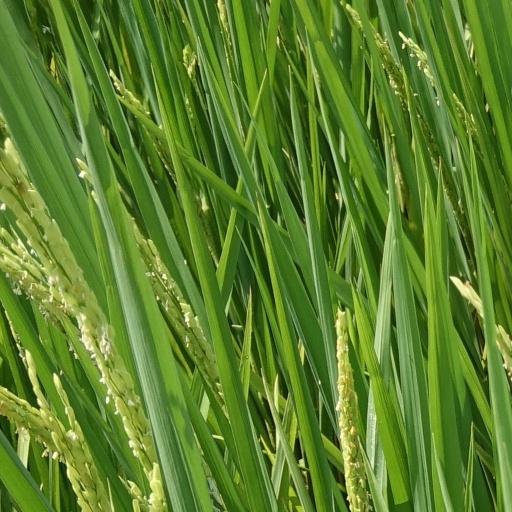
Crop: rice